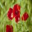
Label: poppy